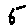
Label: 5